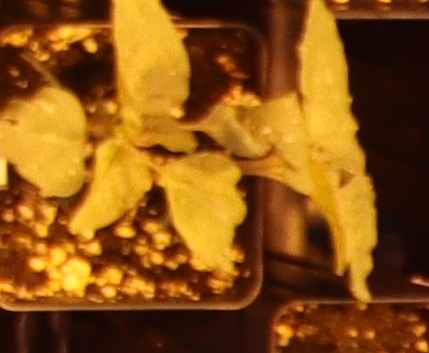
Label: Redroot Pigweed